2020s critical race theory controversies

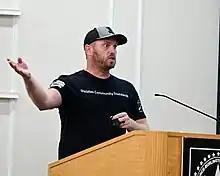
A protester speaks against critical race theory at an Alamance-Burlington School System board meeting in 2021.

Republicans focused on banning CRT from being used in public schools across the United States. By mid-summer 2021, conservative groups were bringing the battle over CRT to school boards. In Texas, Southlake, Tarrant County Carroll High School a group of POC students vied to address alleged racism after reported incidents dating back to at least 2018, and helped form the Southlake Anti-Racism Coalition (SARC). Dissenting parents formed the Southlake Families PAC and fought against them, endorsing a mayoral candidate and candidates for the school board and the city council. The PAC endorsed candidates won with about 70% of the vote. When they voted down the "call for cultural awareness into the curriculum", the PAC wrote on Twitter, "Critical Race Theory ain't coming here. This is what happens when good people stand up and say, not in my town, not on my watch." On their website, the PAC wrote: "CRT is a theoretical framework which views society as dominated by white supremacy and categorizes people as 'privileged' or 'oppressed' based on their skin color...It also teaches kids to hate America. Ask yourself who in their right mind would want this taught in public schools?"